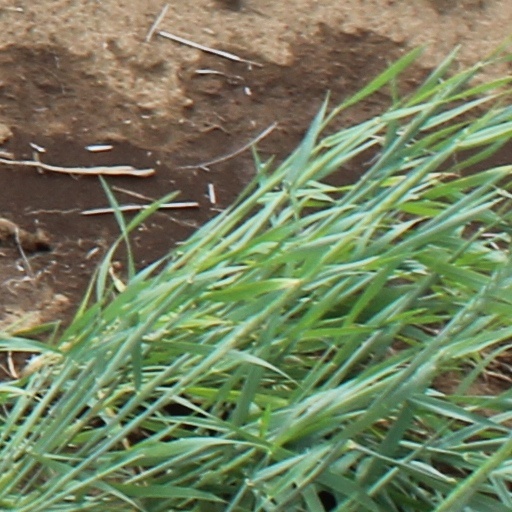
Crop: wheat